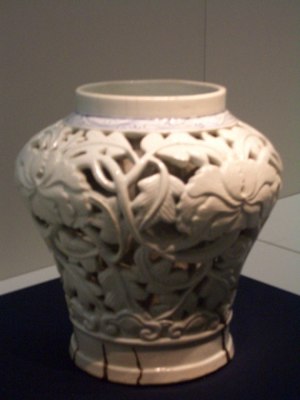
Joseon / Kultur / Kunst
Krukke af hvidt porcelæn fra 1700-tallet.
Dynastiet Joseon, flere alternative skrivemåder eksisterer eller har eksisteret, så som Chosŏn, Choseon, Choson eller Chosun var et koreansk dynasti som eksisterede mellem 18. juli 1392 og 8. oktober 1897, da det blev afløst af Kejserriget Korea.